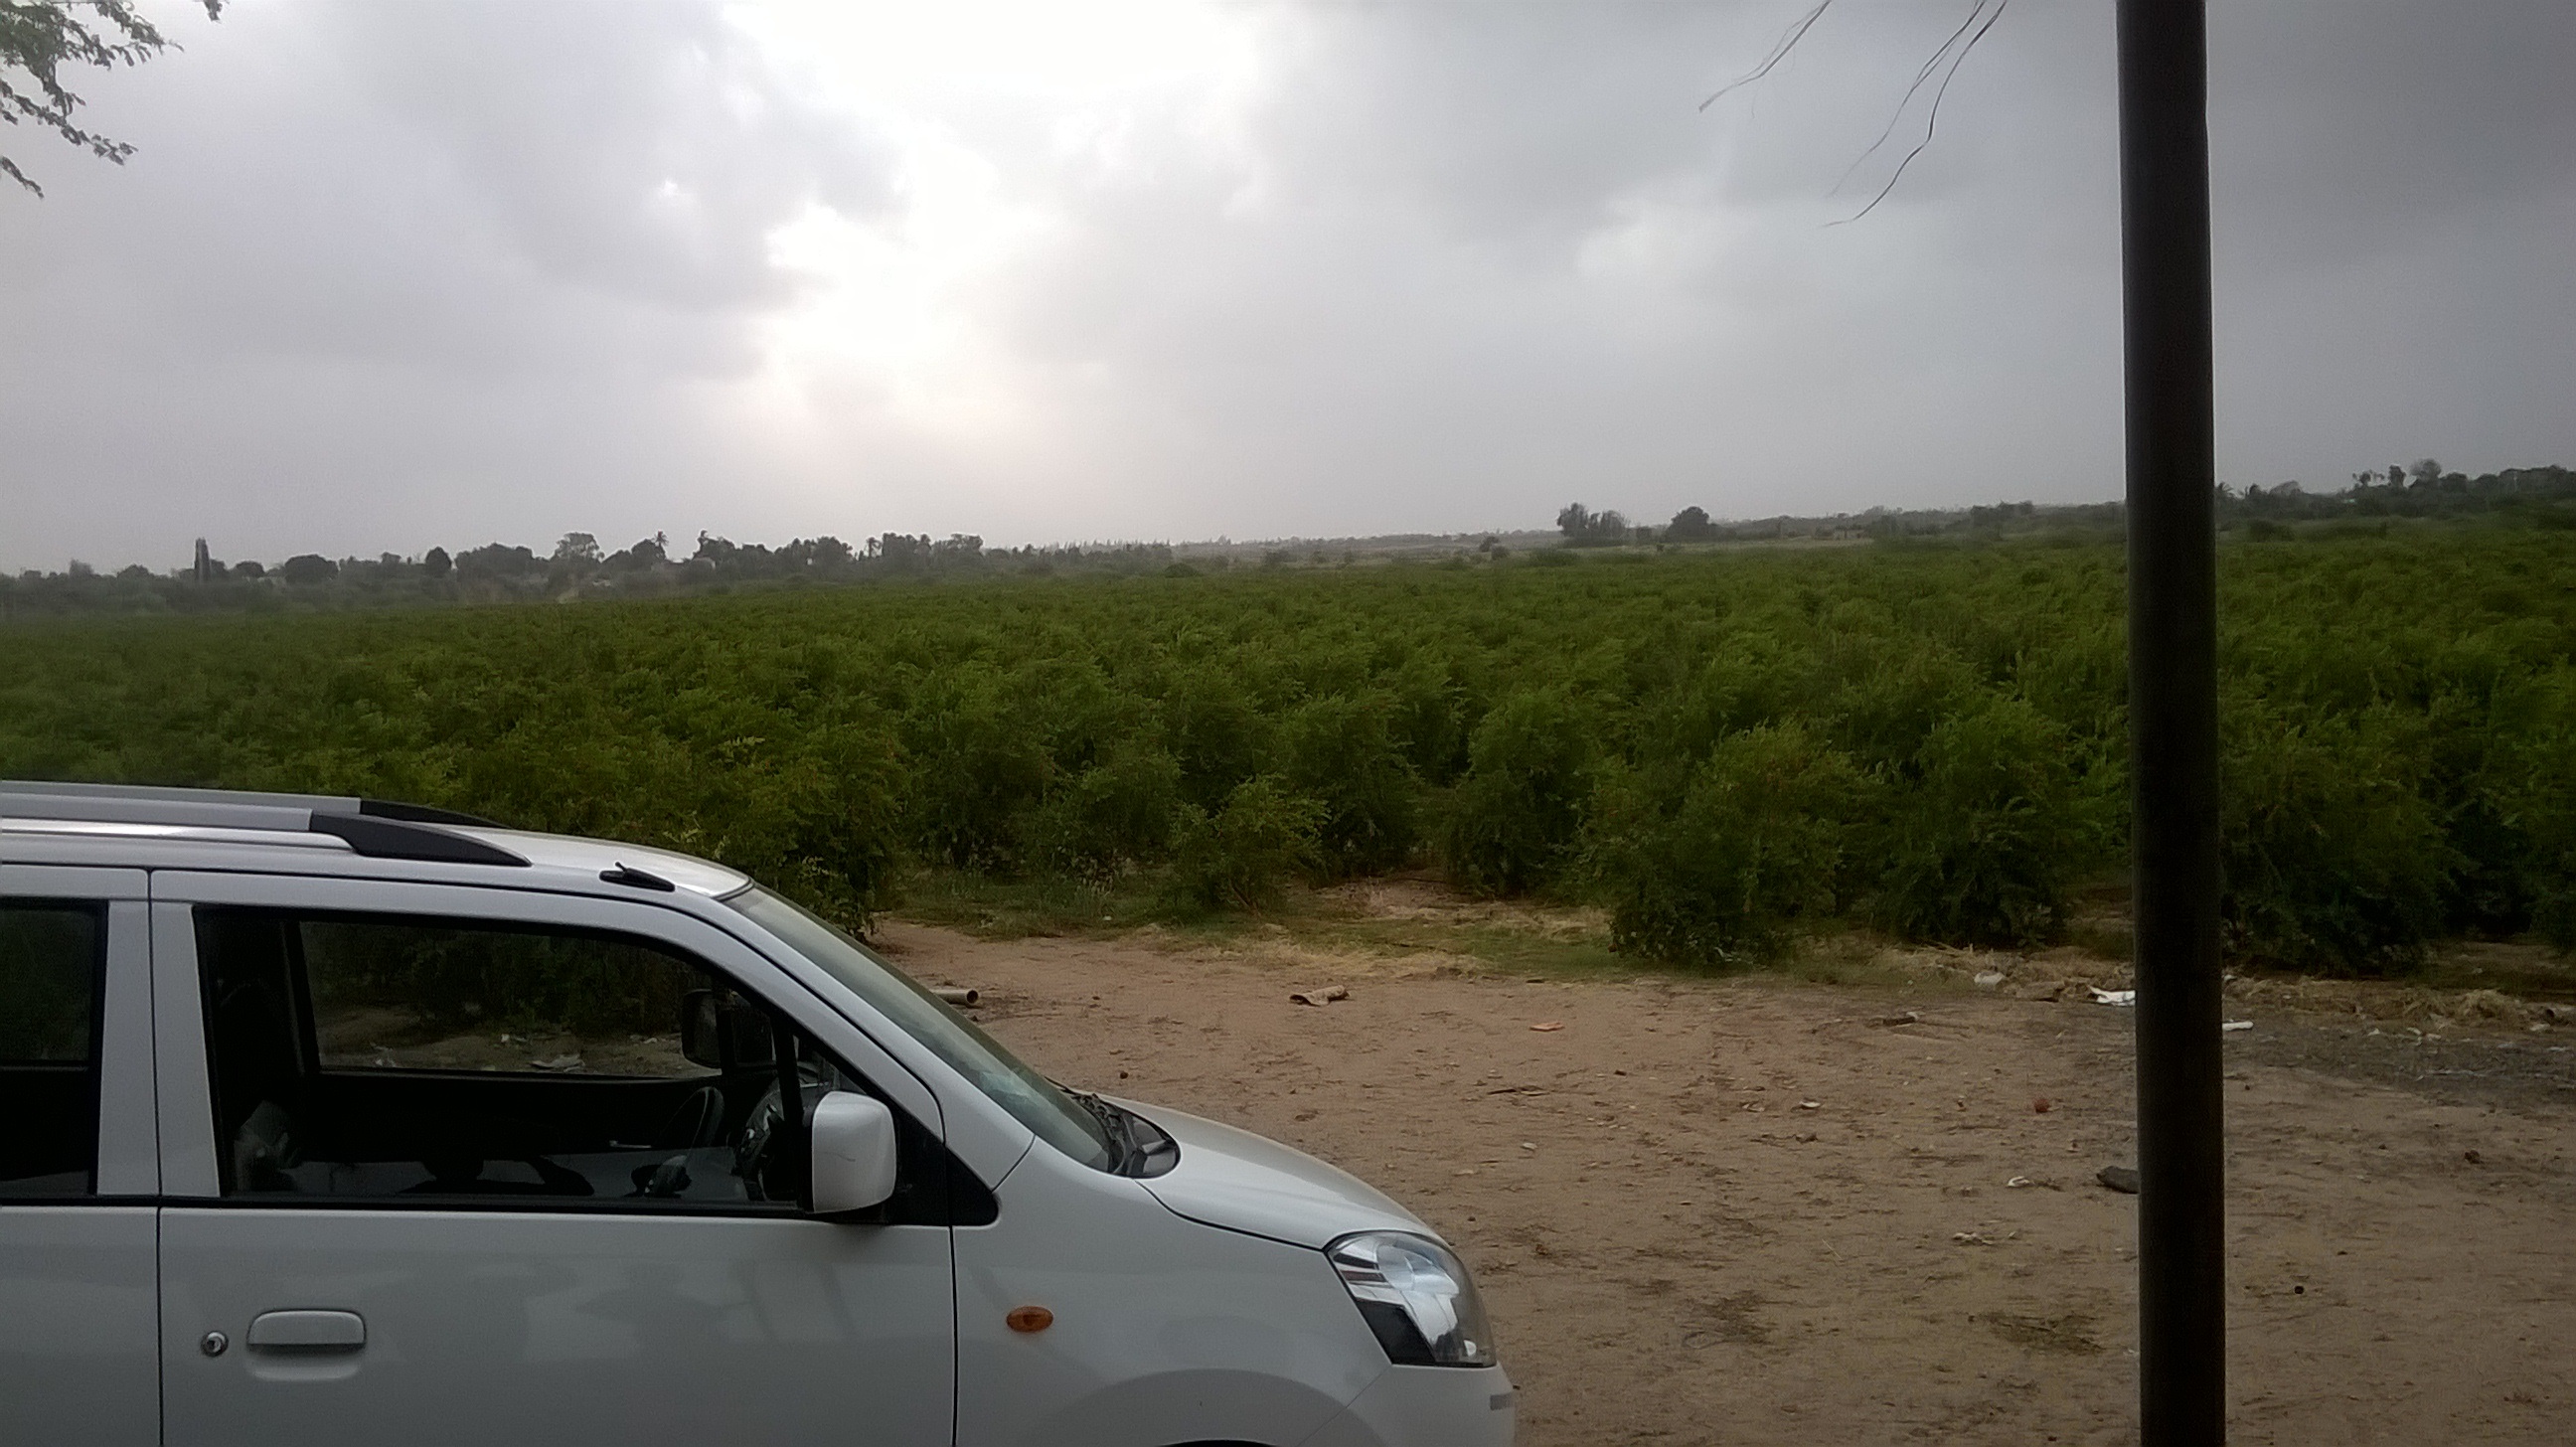
car, driving, vehicle, weather, road trip